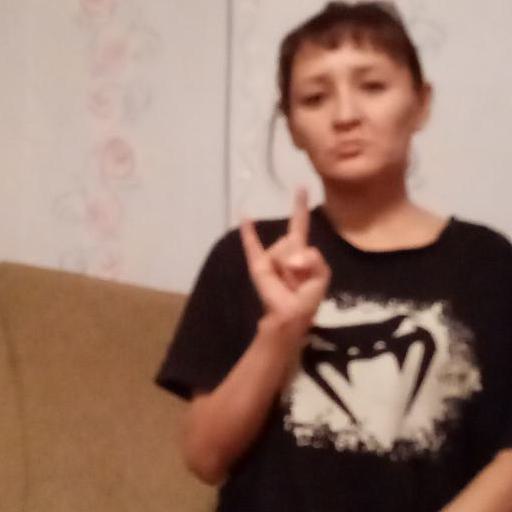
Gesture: rock